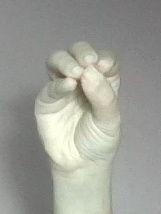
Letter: ha